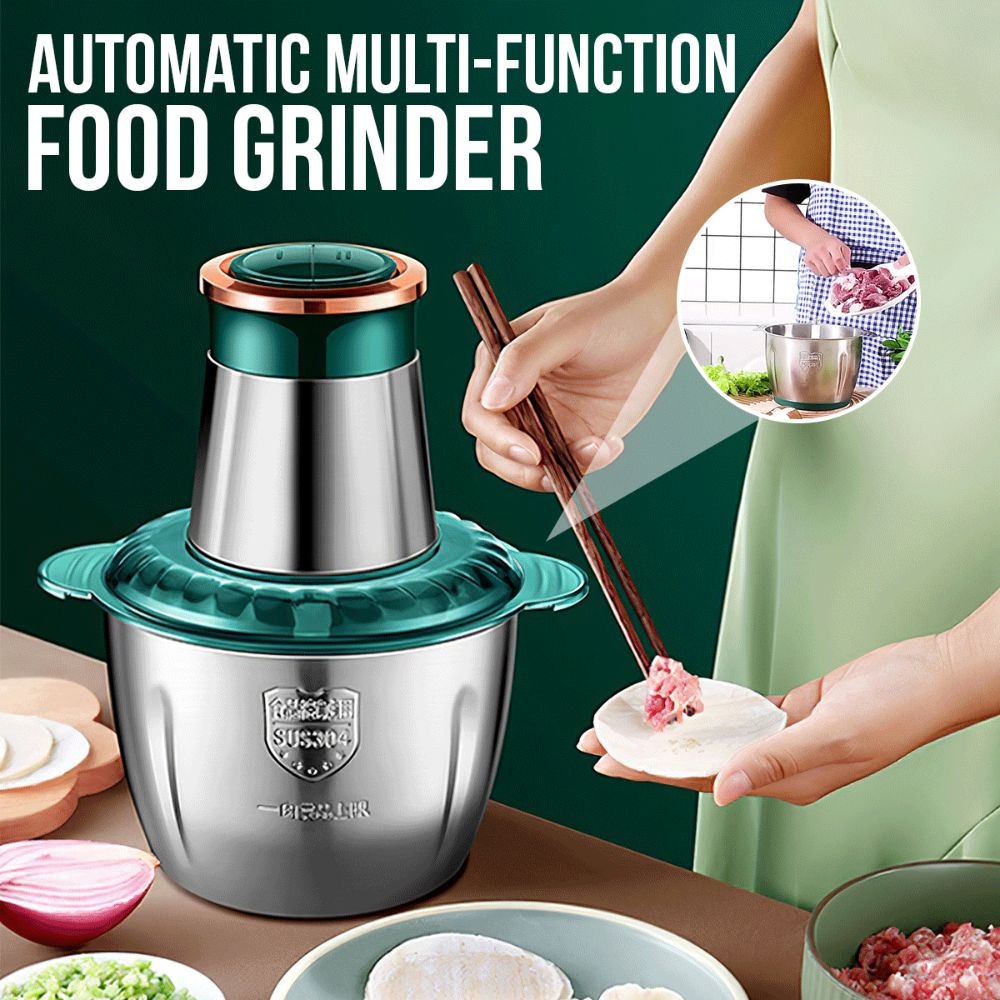
Multifunctional Electric Grinder
ABOUT THE PRODUCT This mini food processor features dual speed control. Low Speed for soft ingredients: Garlic, onion, fruit, chilli, High Speed for hard ingredients: Nuts, meat, carrots, cheese. The meat grinder uses a stainless steel bowl with a capacity of 2 liters, which is stronger and more hygienic compared to glass and guarantees its durability. Powerful Electric Chopper with 4 S-shaped stainless steel blades and 300W powerful motor, you can chop in 10 seconds. It is enough to meet your daily needs. The detachable cutting machine can be rinsed directly with water for quick cleaning and also cleaned in the dishwasher. It is a user-friendly kitchen helper.
Brand: CODDropshippnig
Category: Home & Garden > Kitchen & Dining > Kitchen Appliances > Food Processors